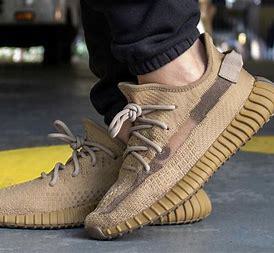
Brand: Adidas
Model: Yeezy Boost 350 V2